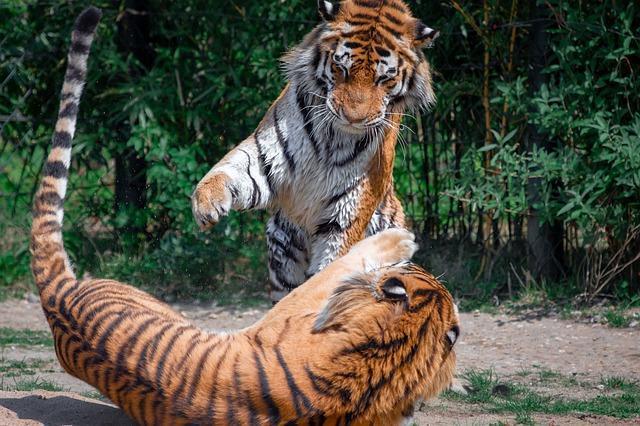
cat